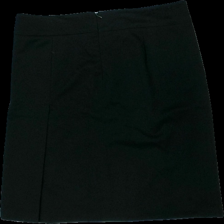
View: back
Type: Skirt
Category: Ladies
Brand: Not in the list
Colors: Black
Material: 63% polyester 37% bomull
Cut: Tight
Season: All
Damage: lite luddigt
Damage location: middle center
Damage 2: lite luddigt
Damage 2 location: middle center
Price range: <50
Recommended usage: Reuse
Description: kjol